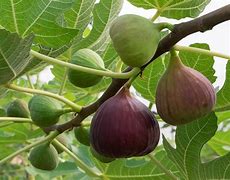
Label: fig